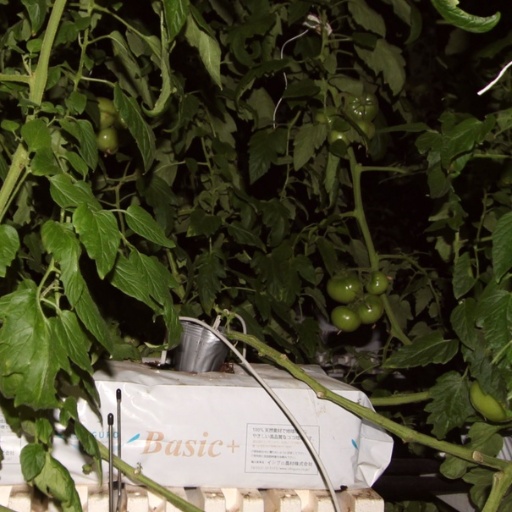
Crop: tomato